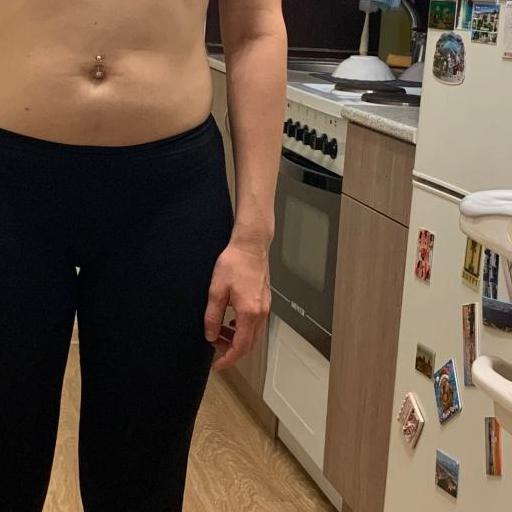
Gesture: no_gesture